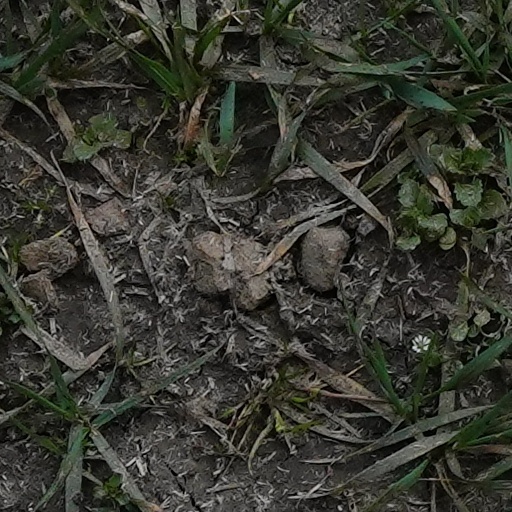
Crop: wheat